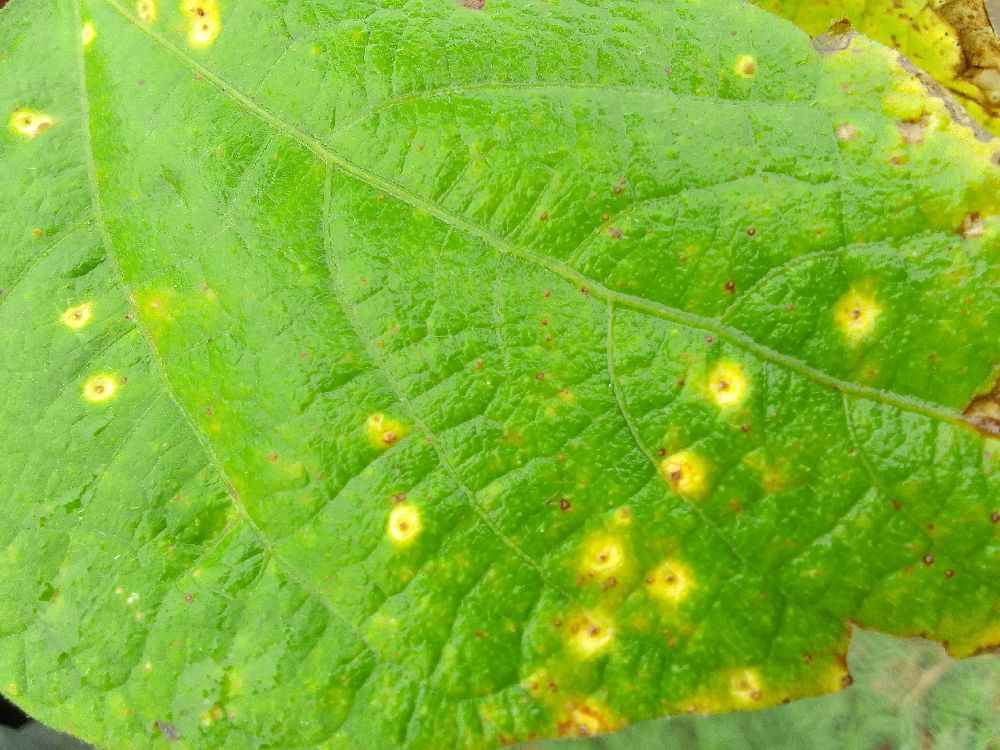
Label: rust